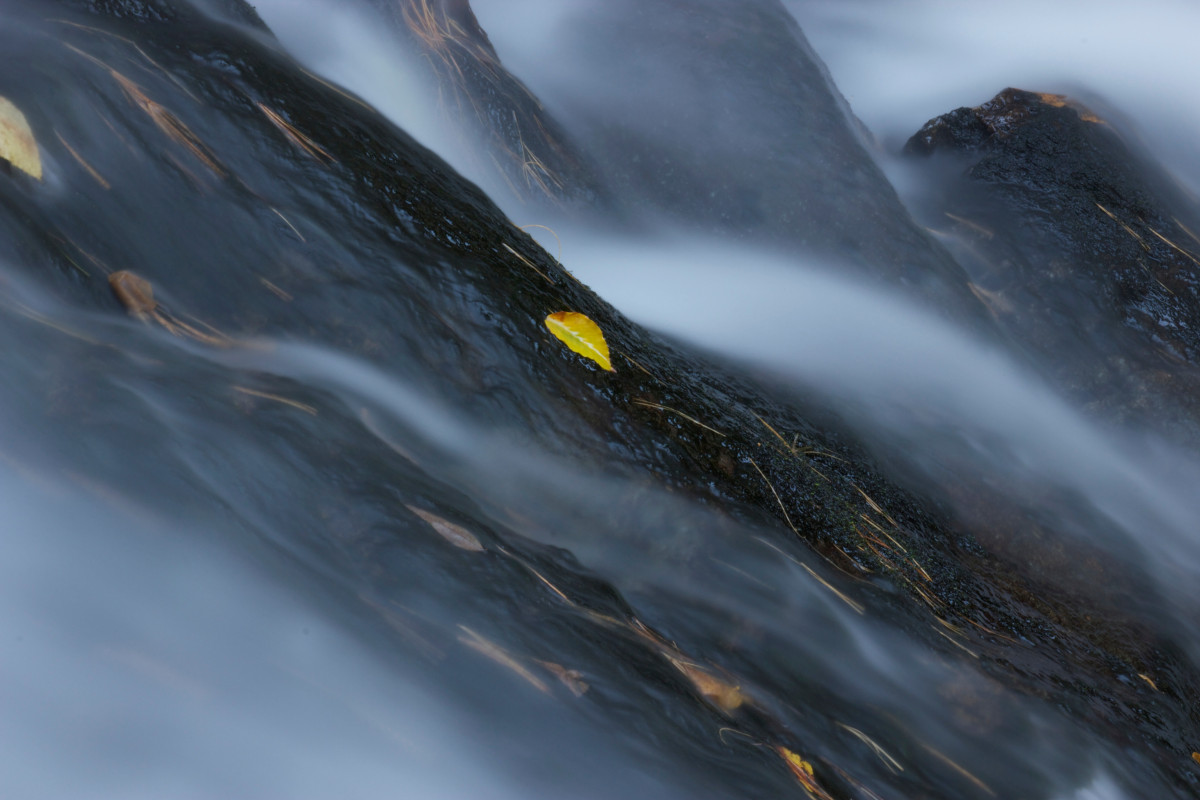
Tags: rock, mountain, reflection, terrain, atmospheric phenomenon, atmosphere of earth, geological phenomenon